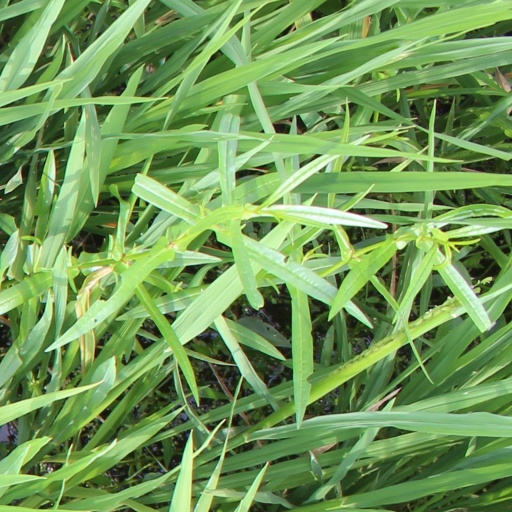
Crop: rice